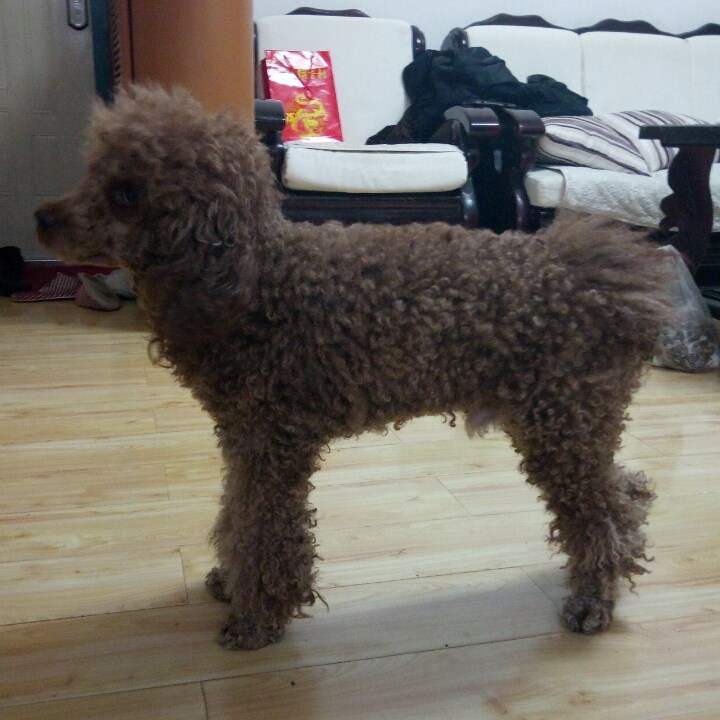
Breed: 2925-n000114-toy_poodle